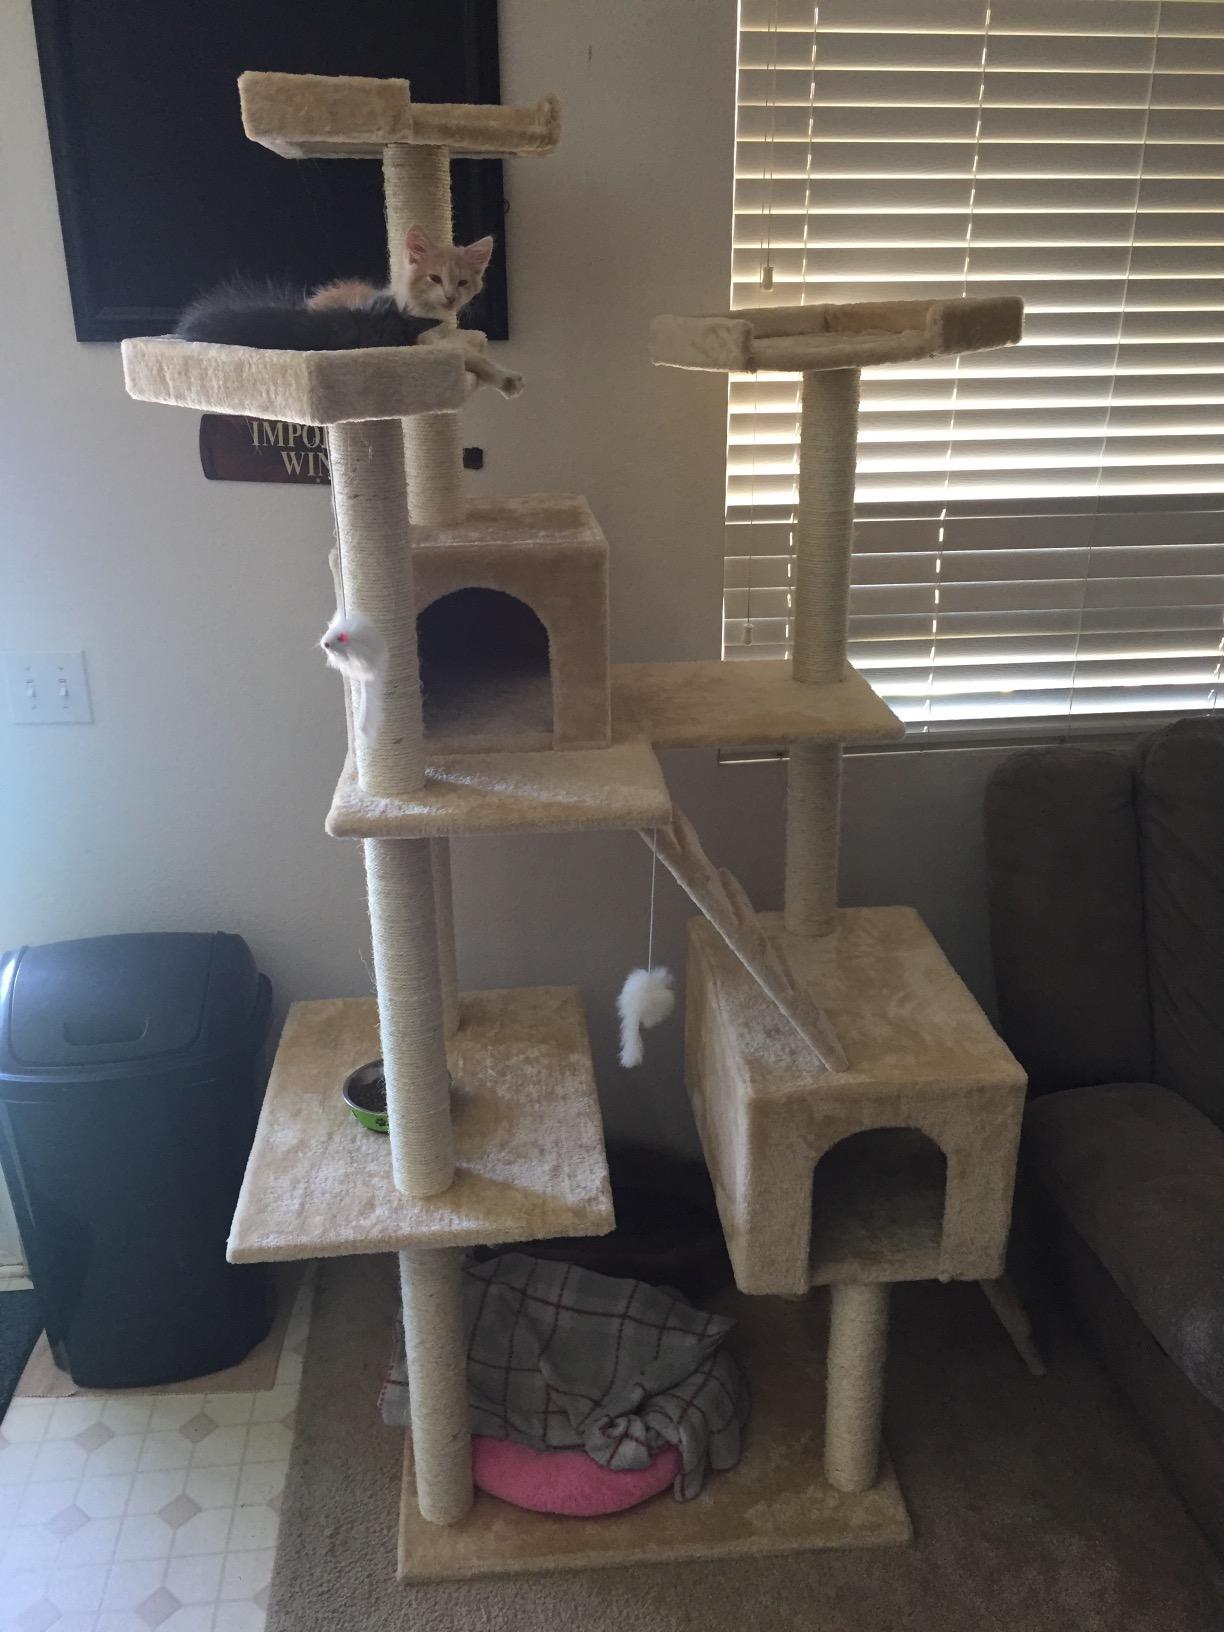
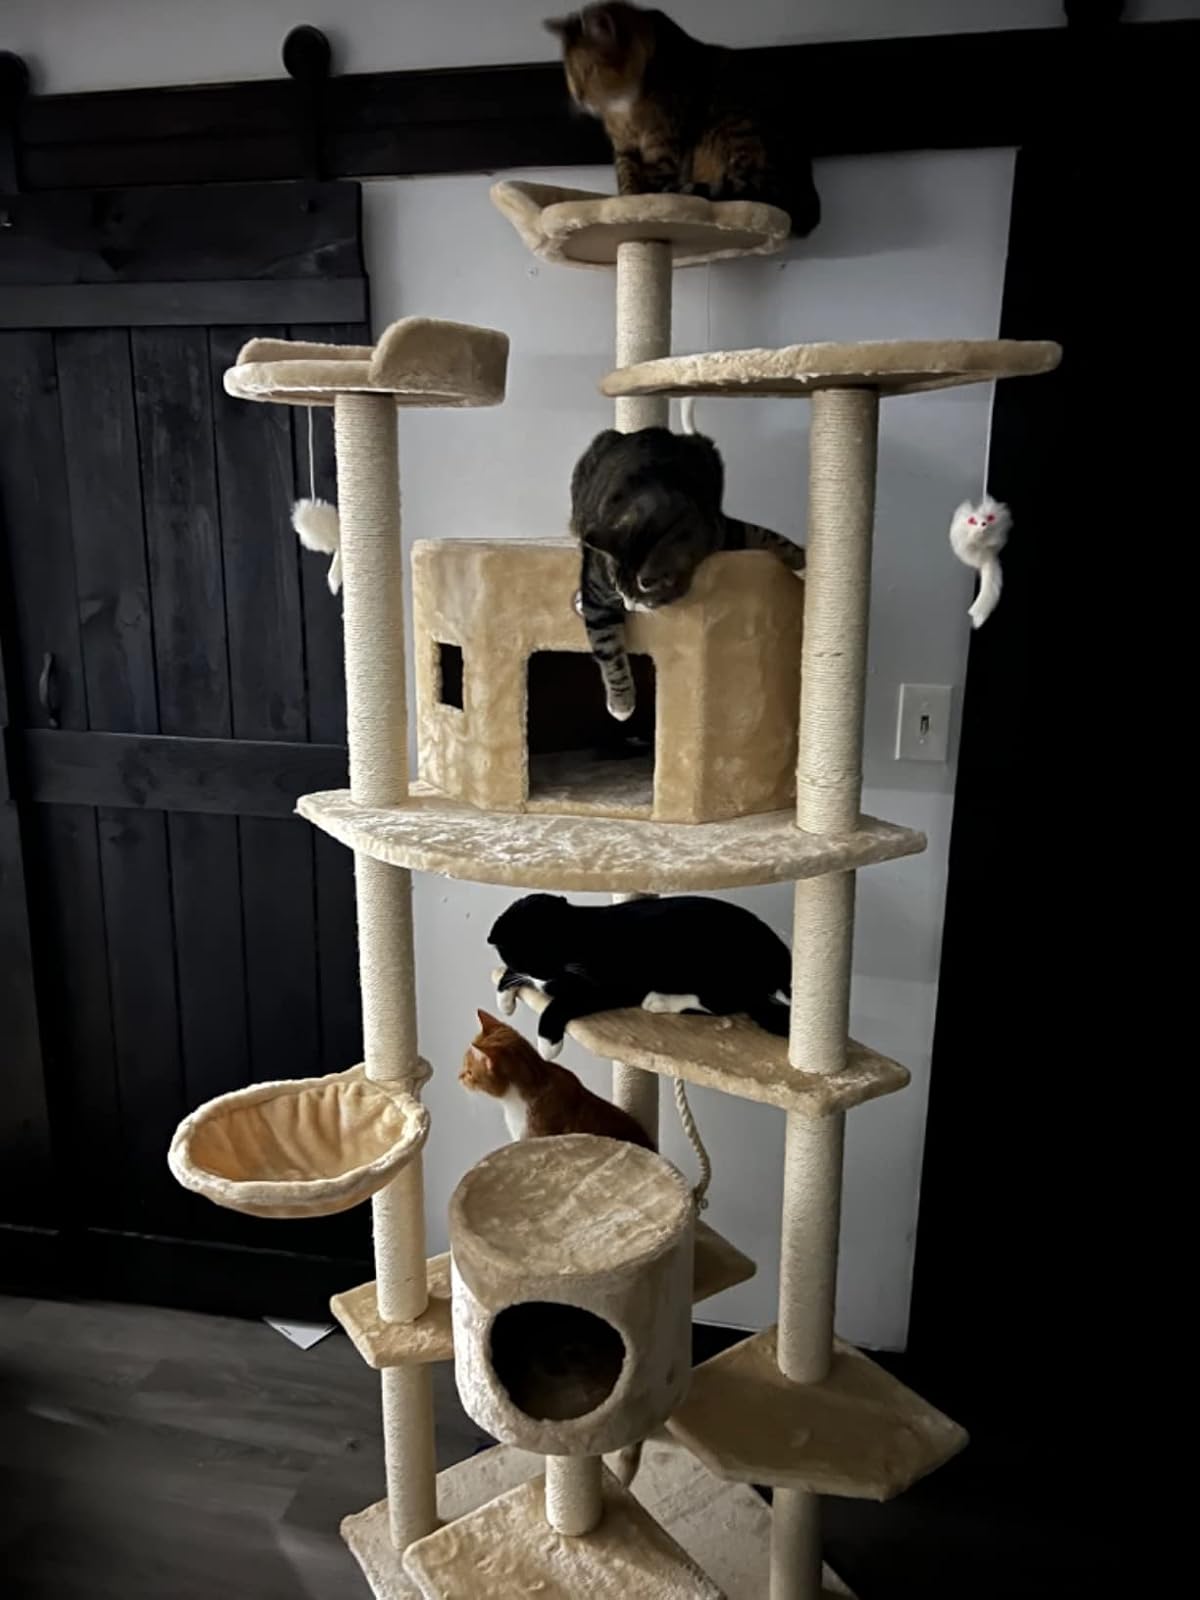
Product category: items_cat tree
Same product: no